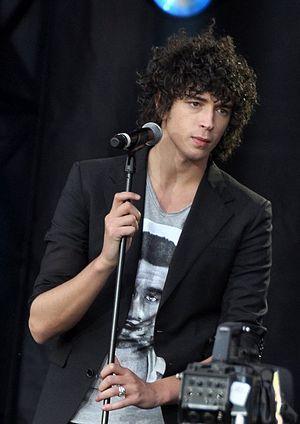
Julian Perretta au concert pour l'égalité de SOS-Racisme